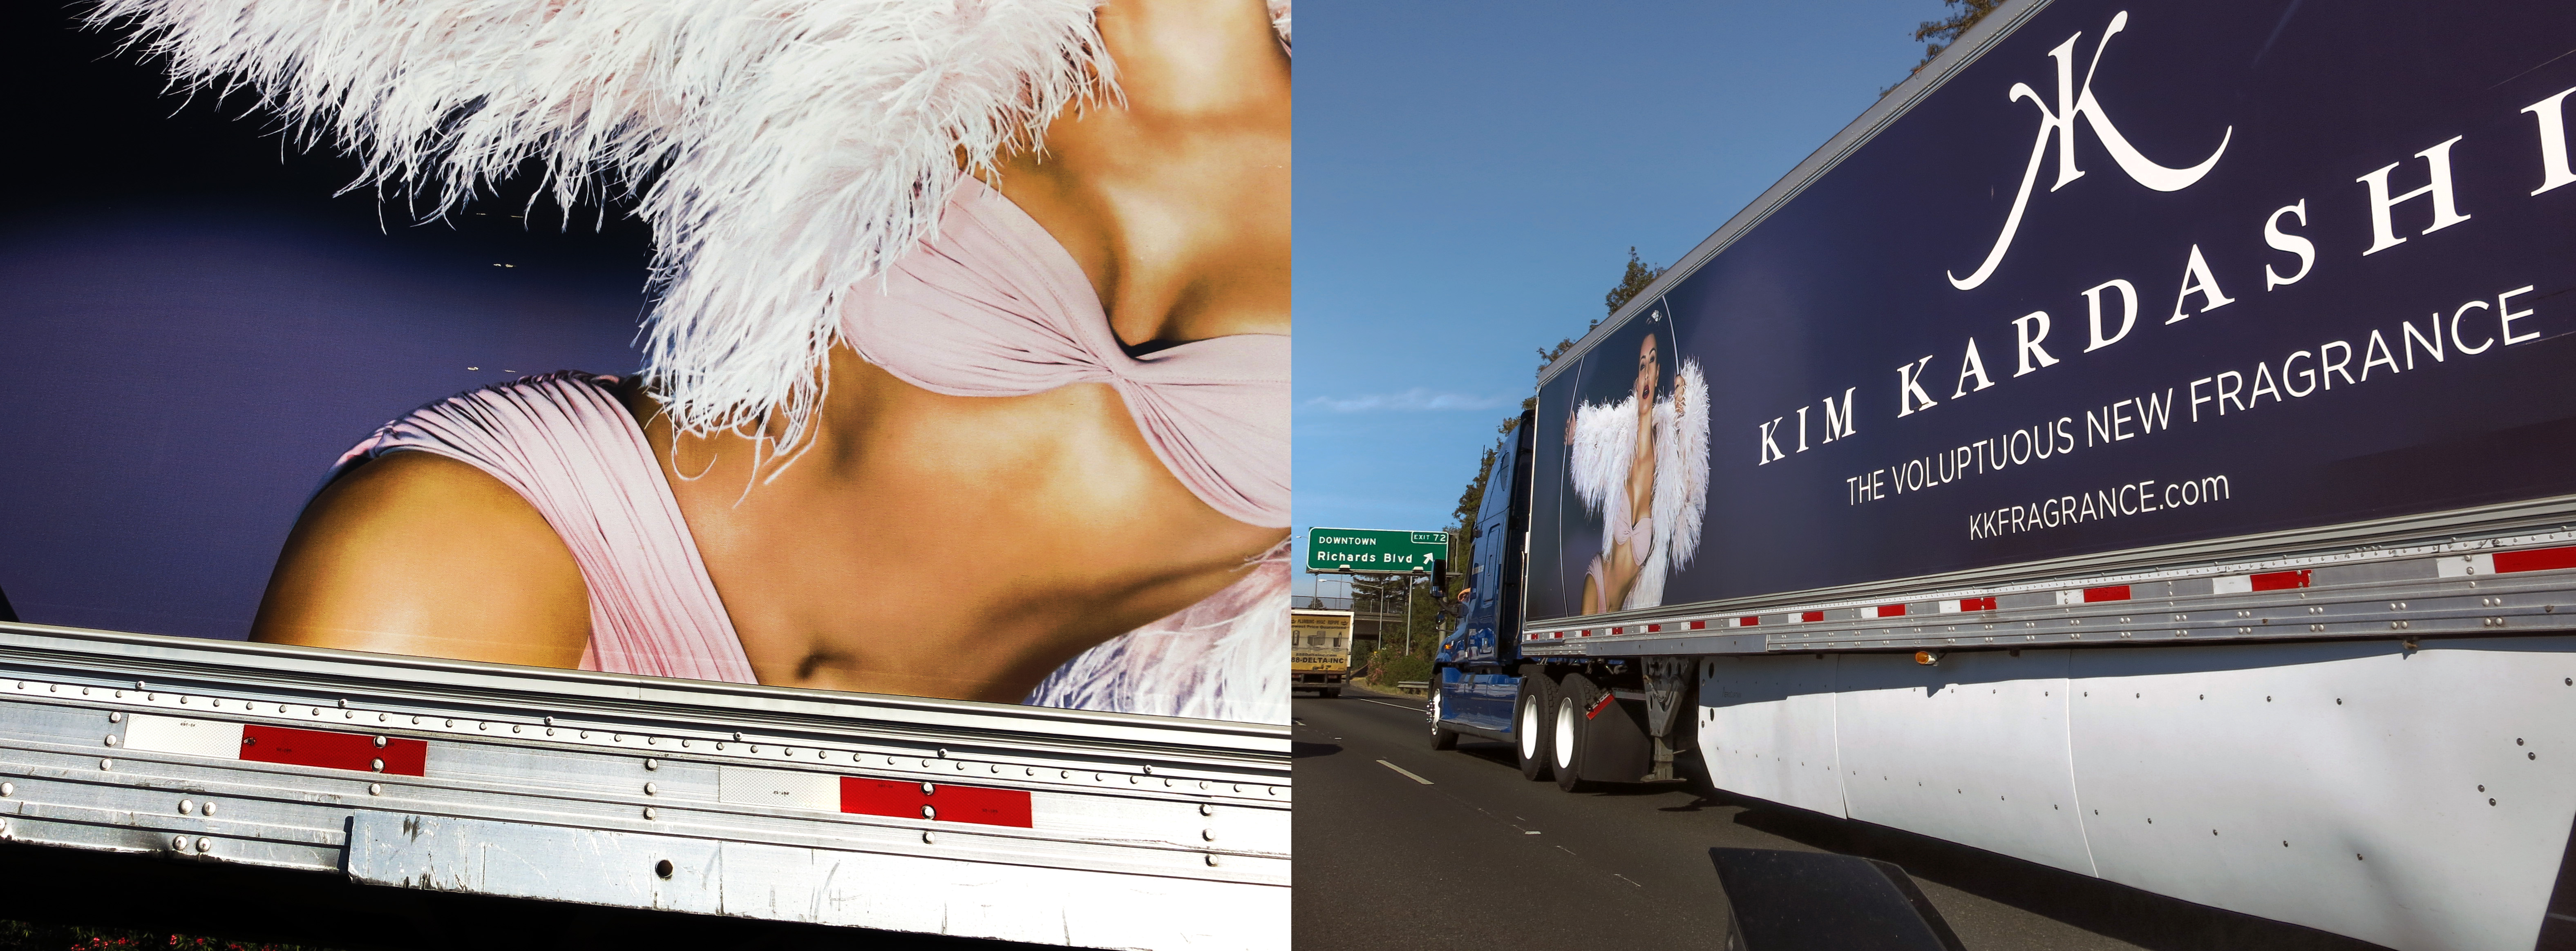
advertising, brand, billboard, sense